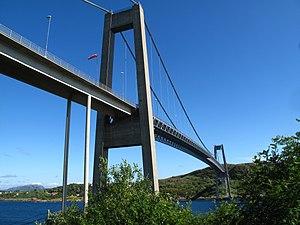
Cette liste de ponts de Norvège a pour vocation de présenter une liste de ponts remarquables de Norvège, tant par leurs caractéristiques dimensionnelles, que par leur intérêt architectural ou historique.